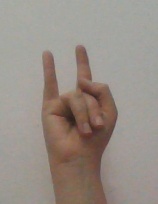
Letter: la